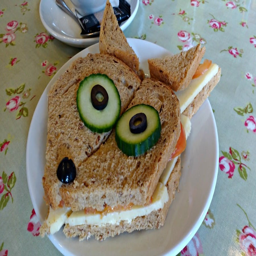
a children 's sandwich at the coffee shop